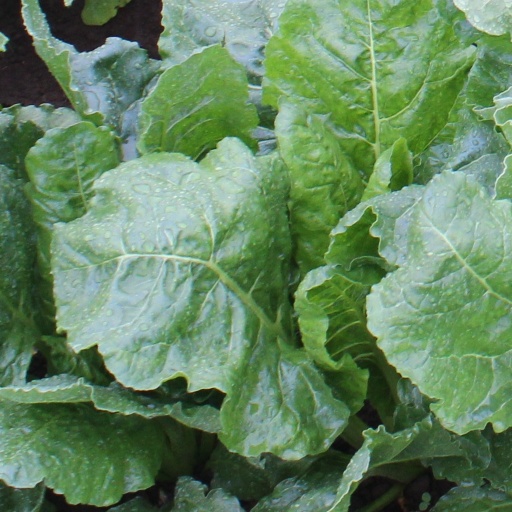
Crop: sugar beet